William T. Sutherlin

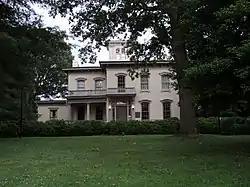

In his forties and with worse health than his brother George H. Sutherlin, who volunteered, became a lieutenant in the 38th Virginia Infantry and died in Richmond, in December 1861, Sutherlin could not serve in the active military. Appointed instead as Quartermaster of Danville, a primary Confederate supply depot and arsenal. Sutherlin rose to the rank of major, and his duties included oversight of food, medicine, and arms supply. Major Sutherlin also allowed his tobacco factory to be used as a prison for captured Union soldiers.